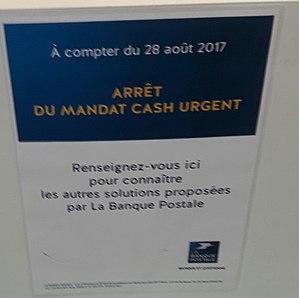
Publié dans tous les bureaus de La Poste
Le mandat postal est un moyen de transfert de fonds par le biais des services postaux qui a remplacé le mouvement réel des valeurs. Il est né au XIXᵉ siècle en France sous sa forme moderne.